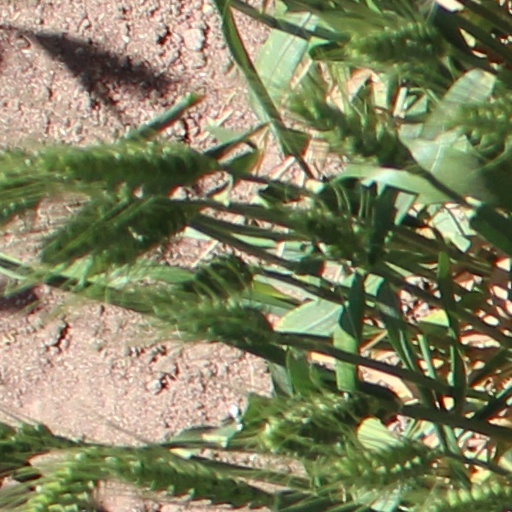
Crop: wheat